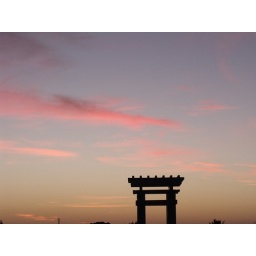
bright pink cloud over the bridge